Heidelberg Institute for International Conflict Research

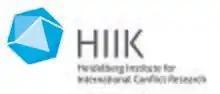

The Heidelberg Institute for International Conflict Research (HIIK) is an independent and interdisciplinary registered association located at the Department of Political Science at the University of Heidelberg. Since 1991, the HIIK has been committed to the distribution of knowledge about the emergence, course and settlement of interstate and intrastate political conflicts. The Conflict Barometer is published annually and contains the current research results.